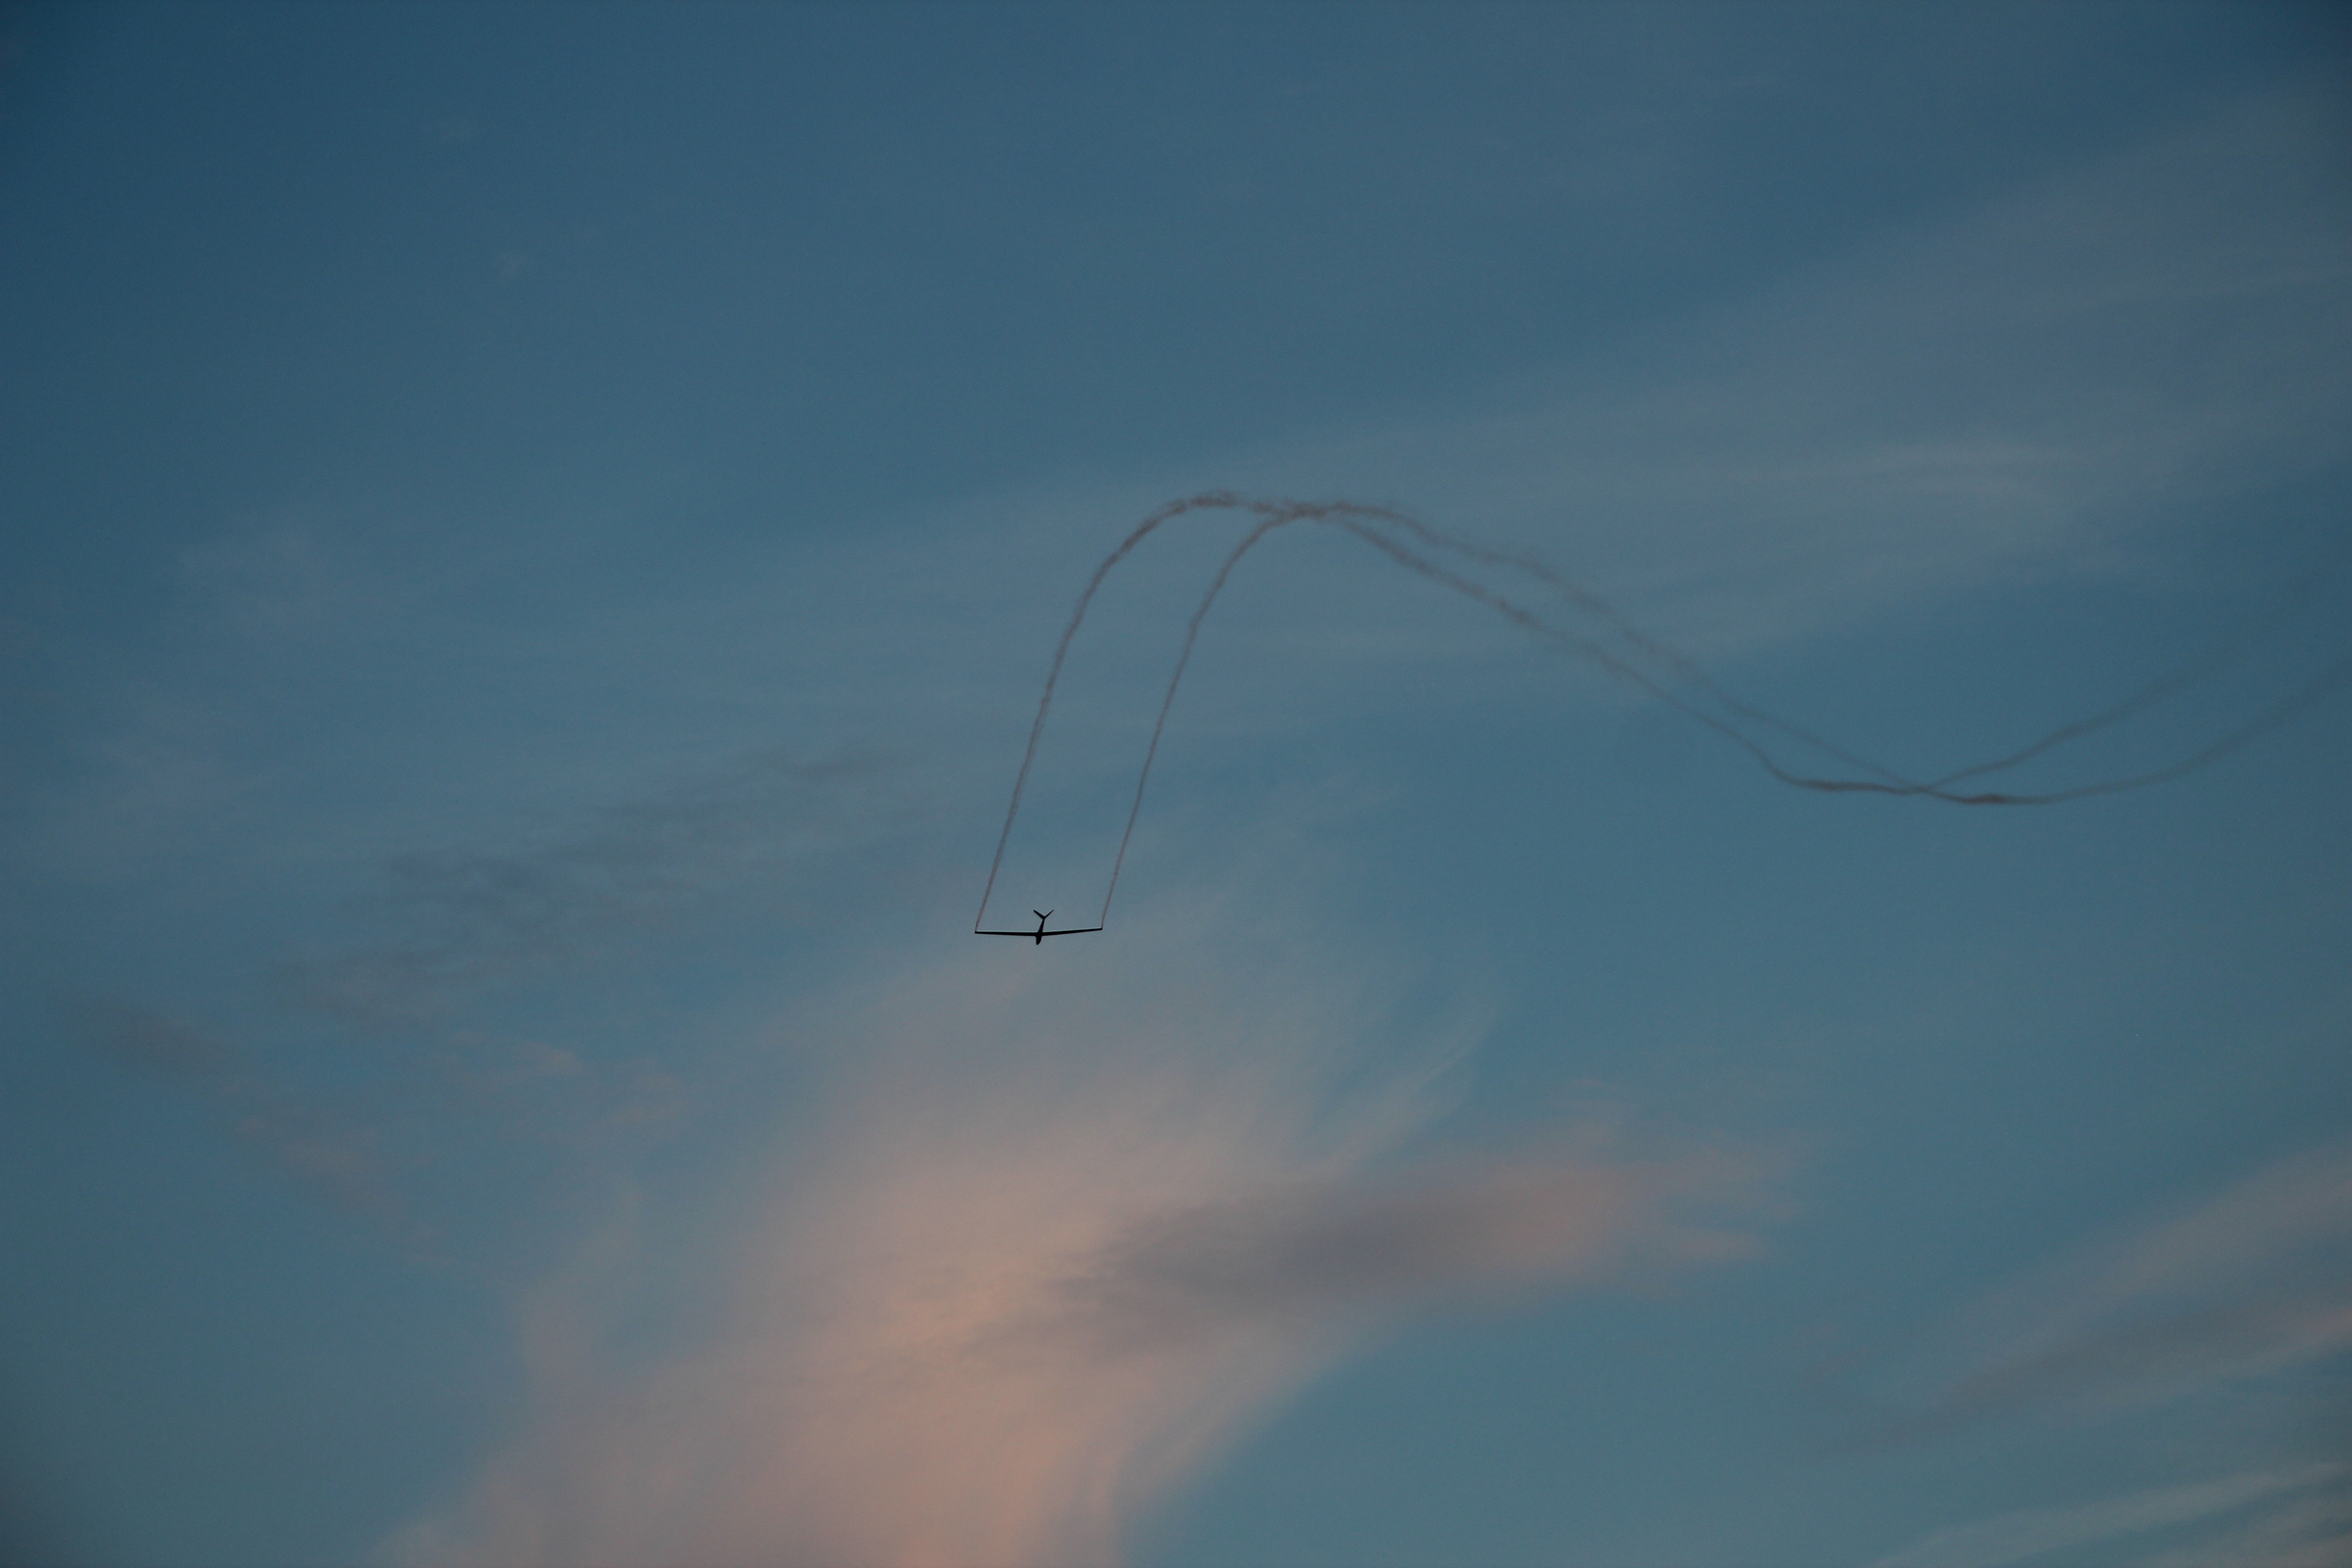
wing, cloud, sky, air, wind, fly, smoke, line, flight, blue, toy, free, clouds, sports, gliding, tags, somersault, aerobatics, atmosphere of earth, windsports, h 101